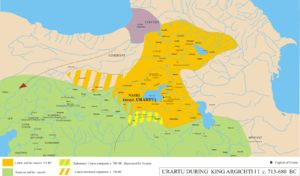
710-708 av. J.-C : siège de Babylone par Sargon II. Le roi de la ville Mérodach-Baladan II résiste pendant deux ans mais doit s'enfuir en Élam.